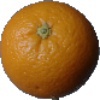
Label: orange